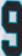
Number: 9